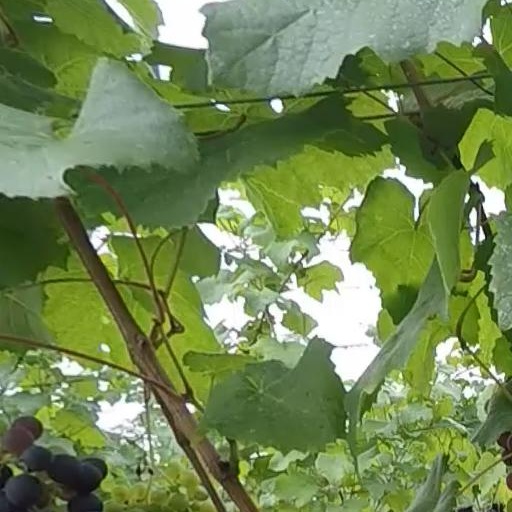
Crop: grape